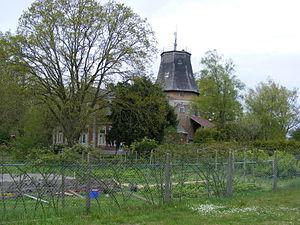
Lilienthal est une municipalité de l'arrondissement d'Osterholz en Basse-Saxe.